Lynn and Hunstanton Railway

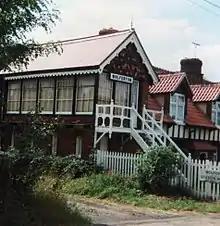
Wolferton signal box

The Sandringham Estate had been purchased in February 1862 for the Prince of Wales, later King Edward VII.